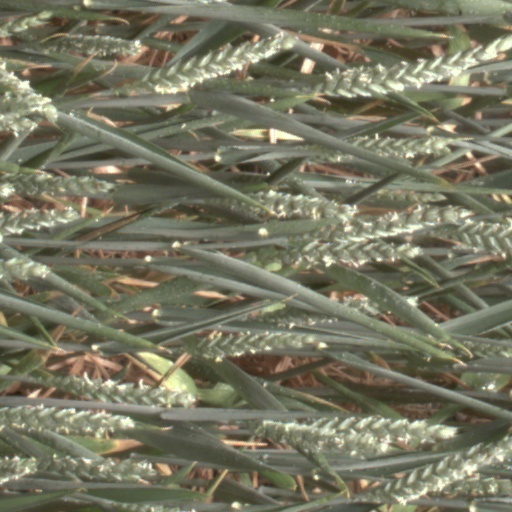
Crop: wheat